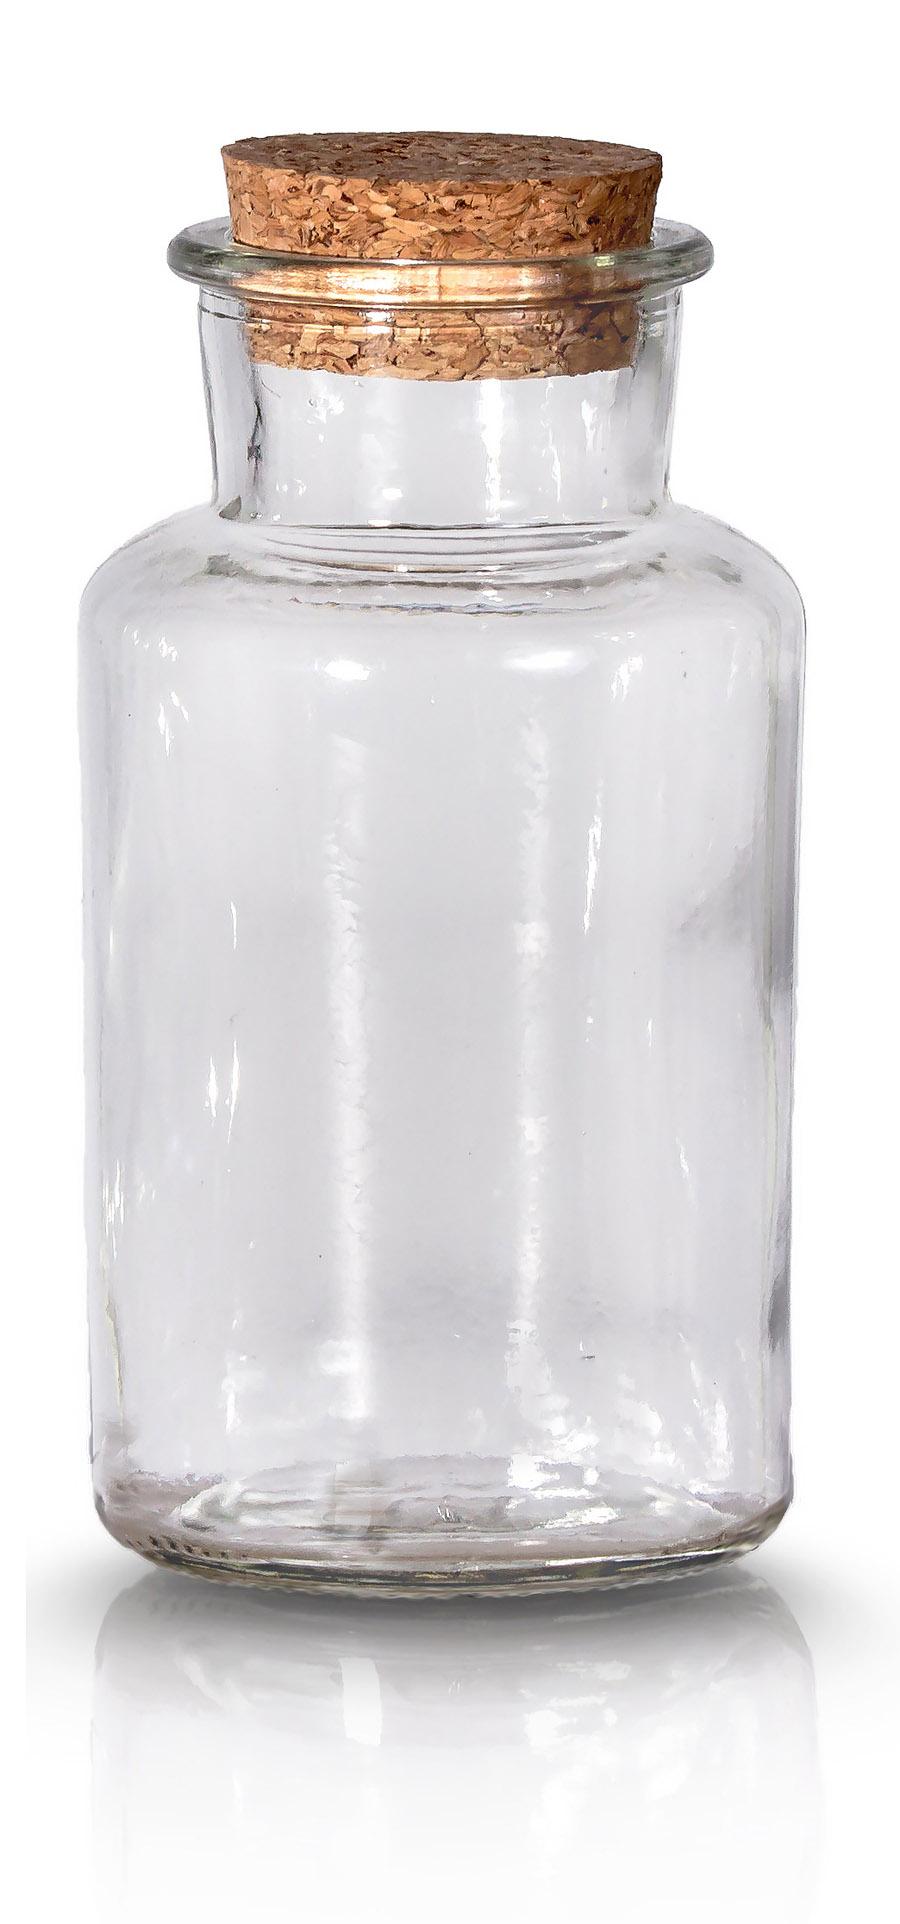
Waste category: glass